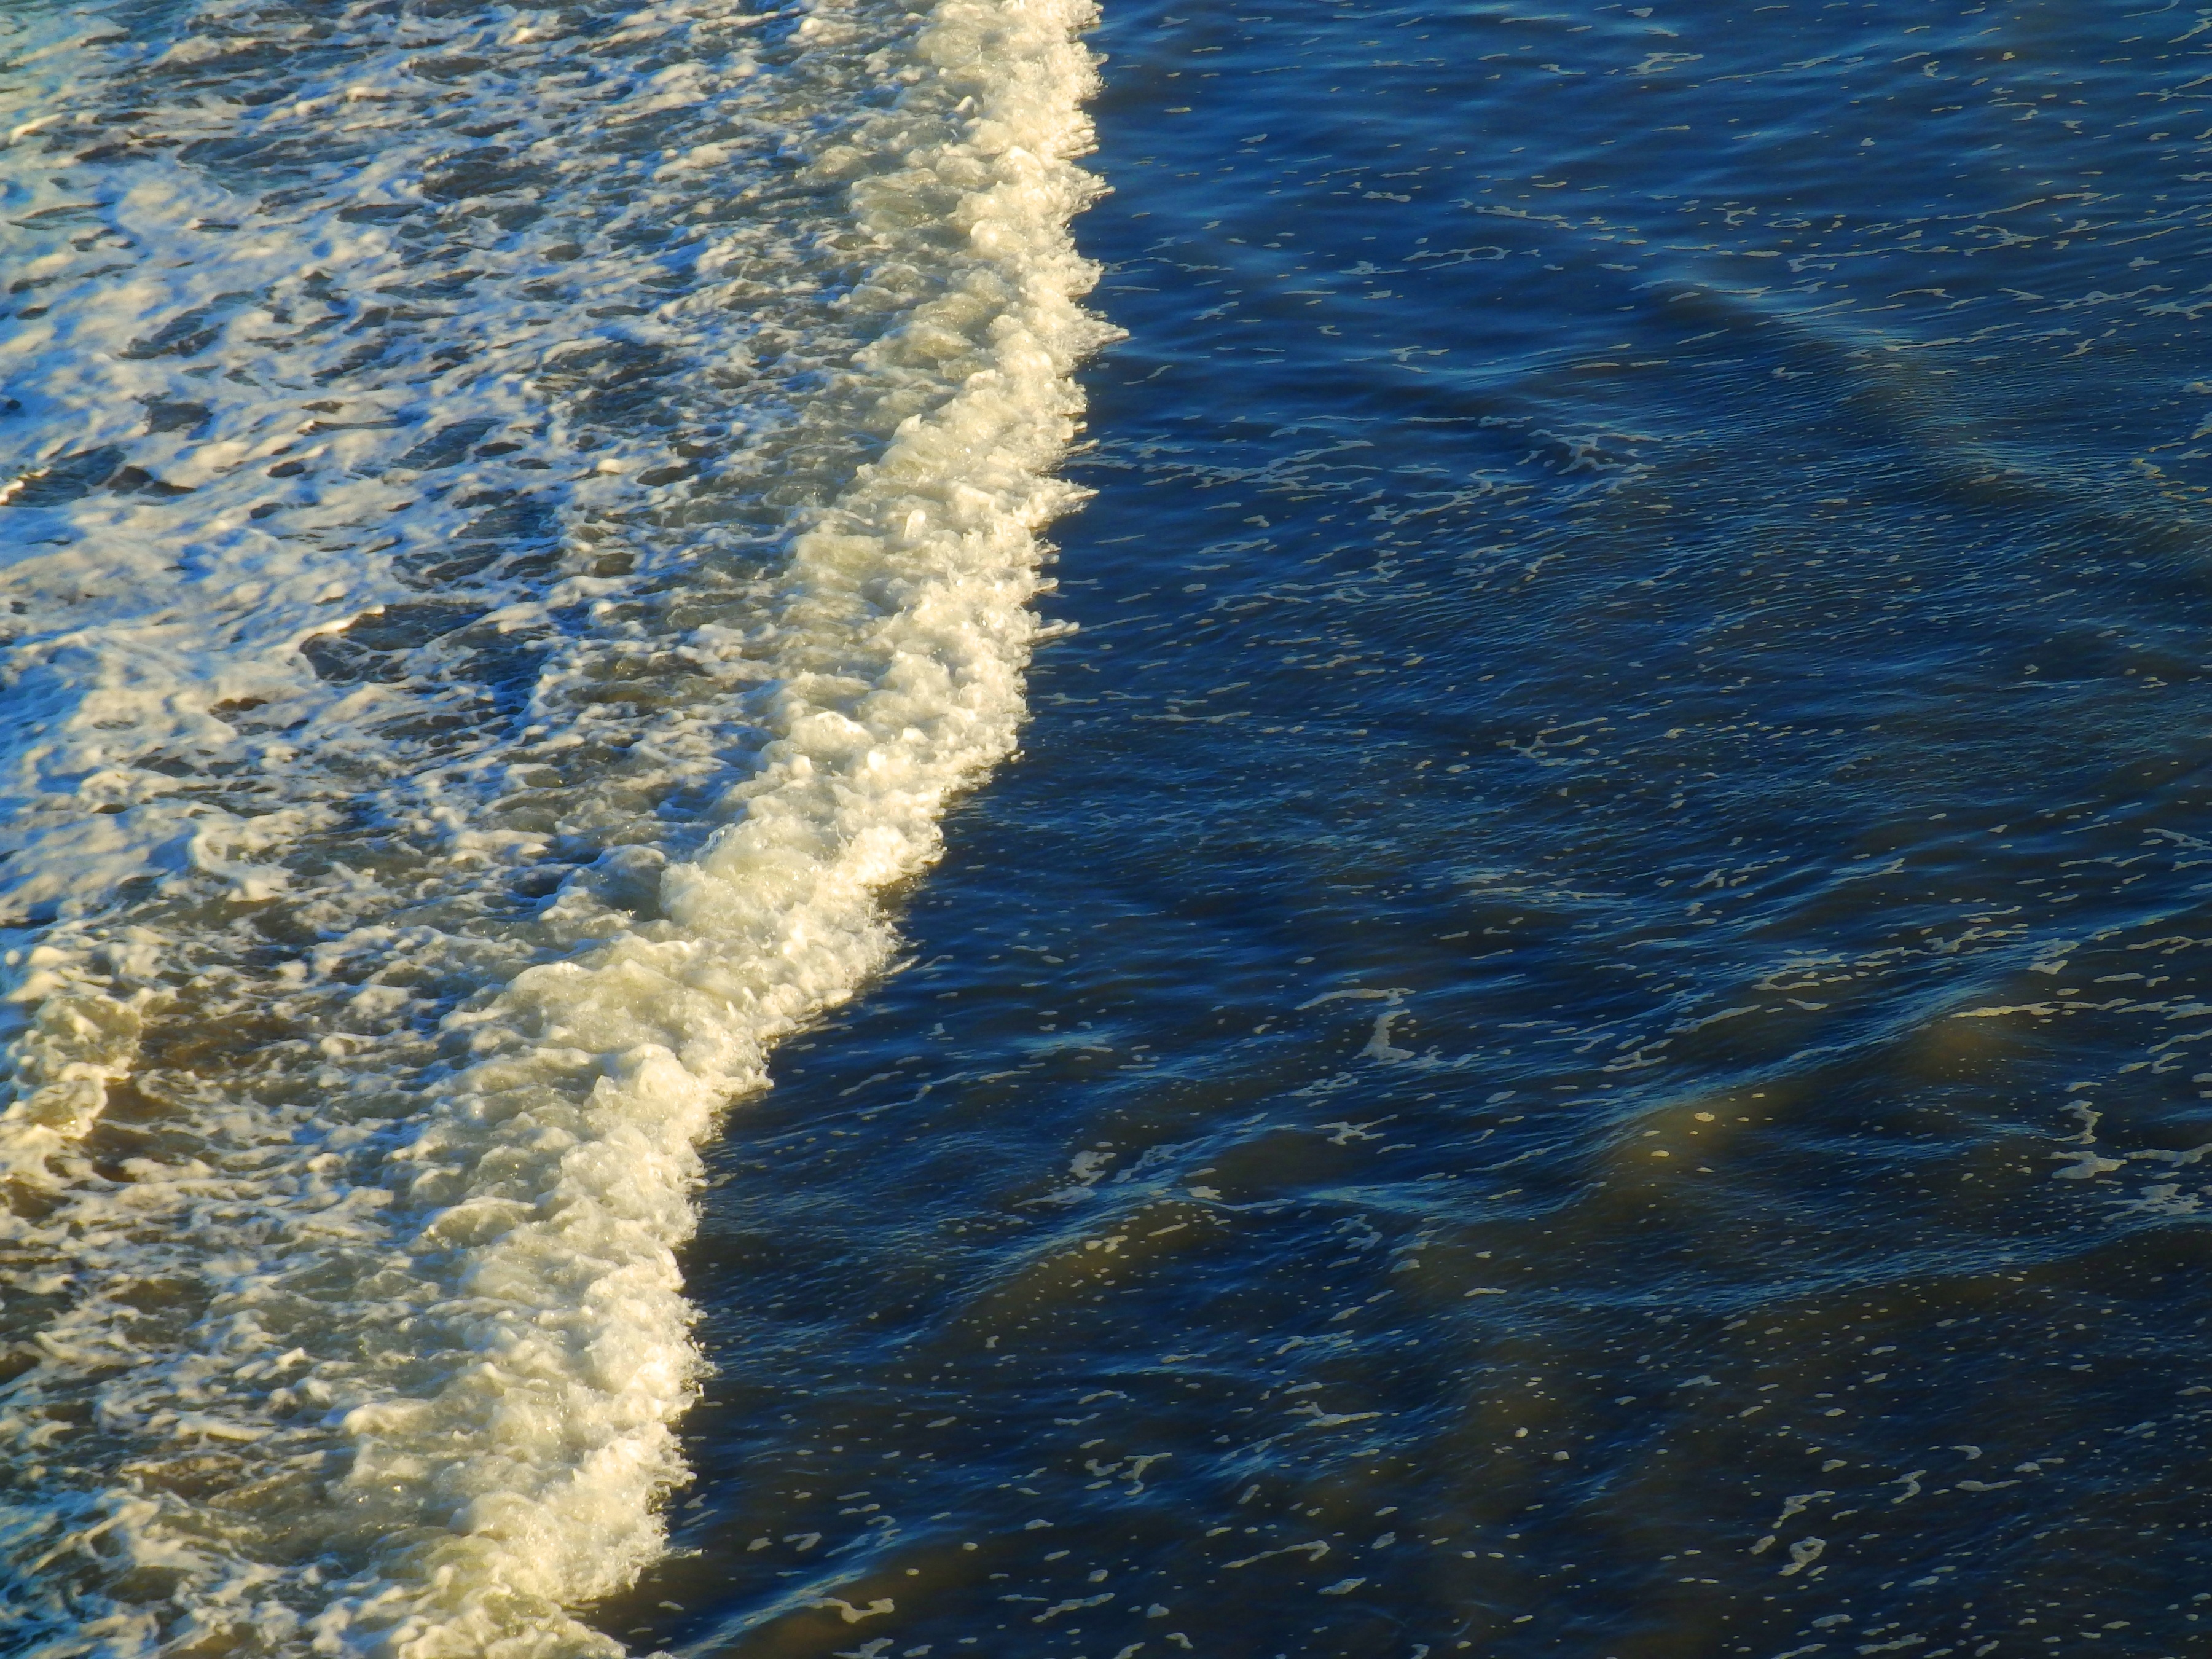
sea, coast, water, nature, ocean, sunlight, shore, wave, wind, reflection, vehicle, waves, pacific, the waves, wind wave